Dolmabahçe Palace

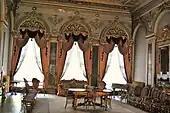
Entrance Hall

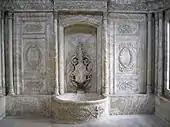
The sultan's hammam, decorated with Egyptian alabaster

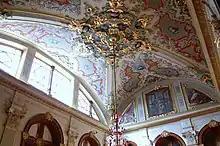
Staircases of the palace

Whereas the Topkapı Palace has exquisite examples of Iznik ware tiles and Ottoman carving, the Dolmabahçe is extensively decorated with gold and crystal. Fourteen tonnes of gold were used to gild the ceilings. Over 100 kg of gold was used to decorate the palace, this weight today costs US$6 million.